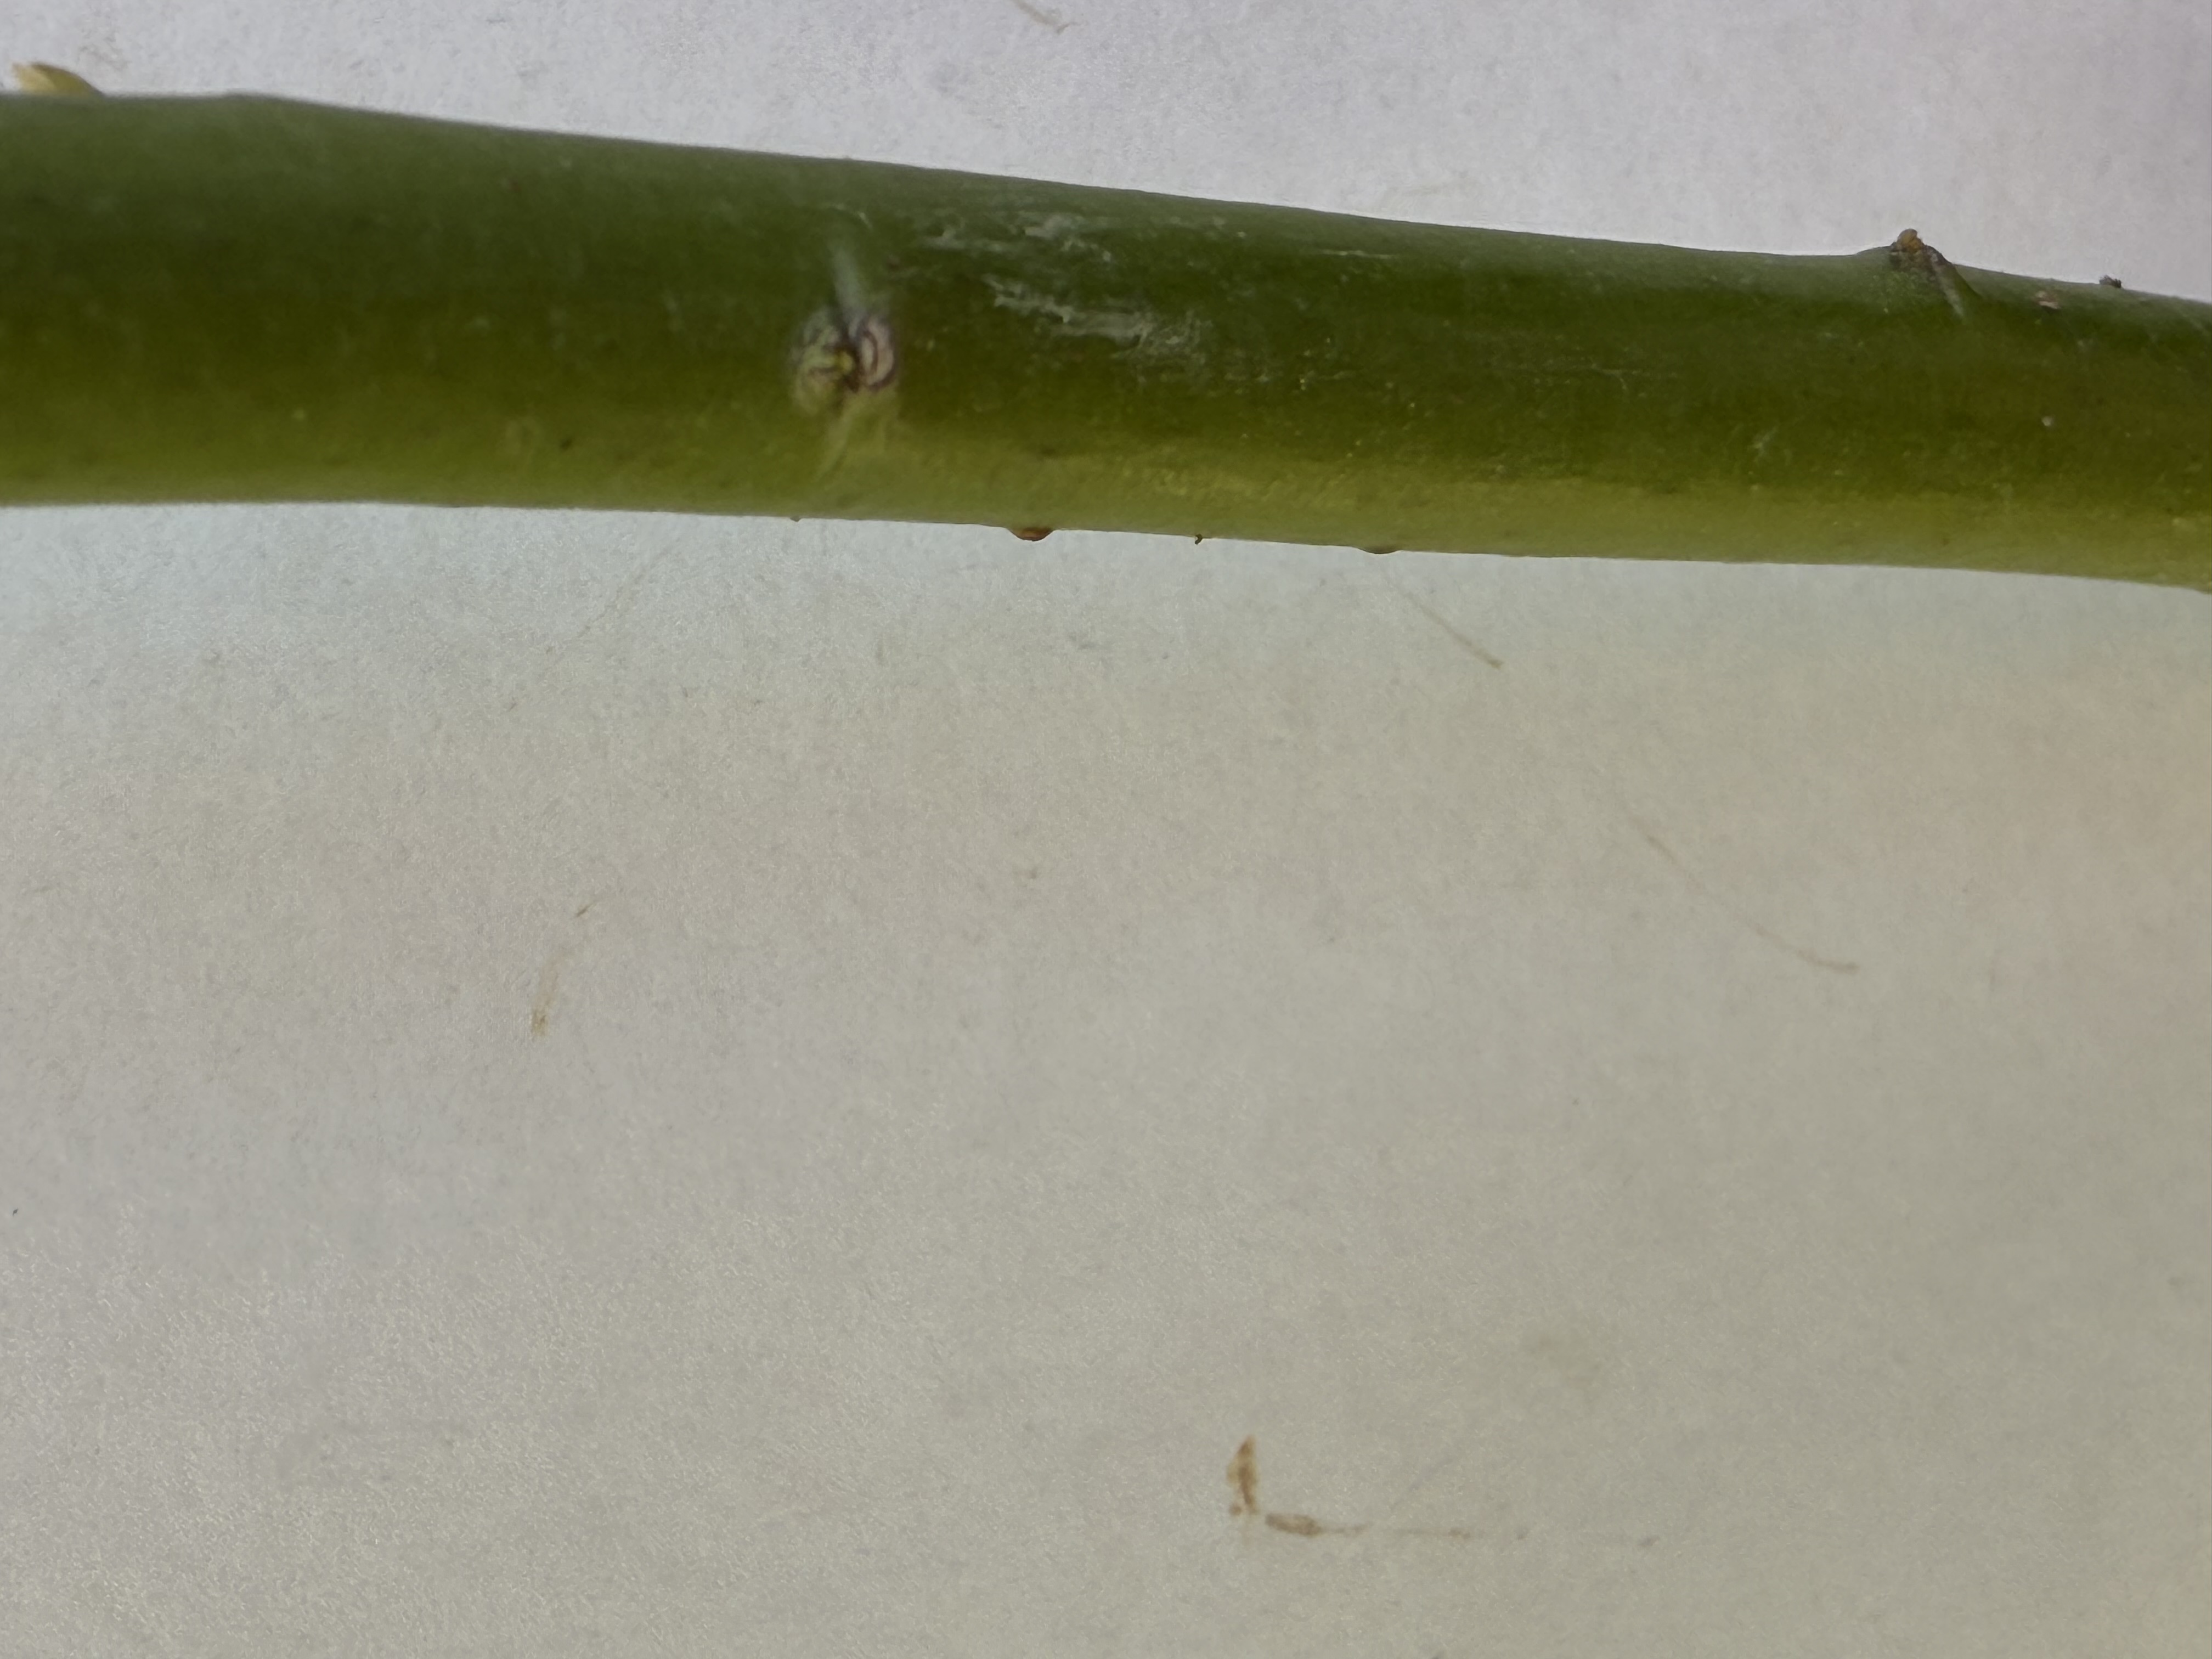
Variety: Avocado